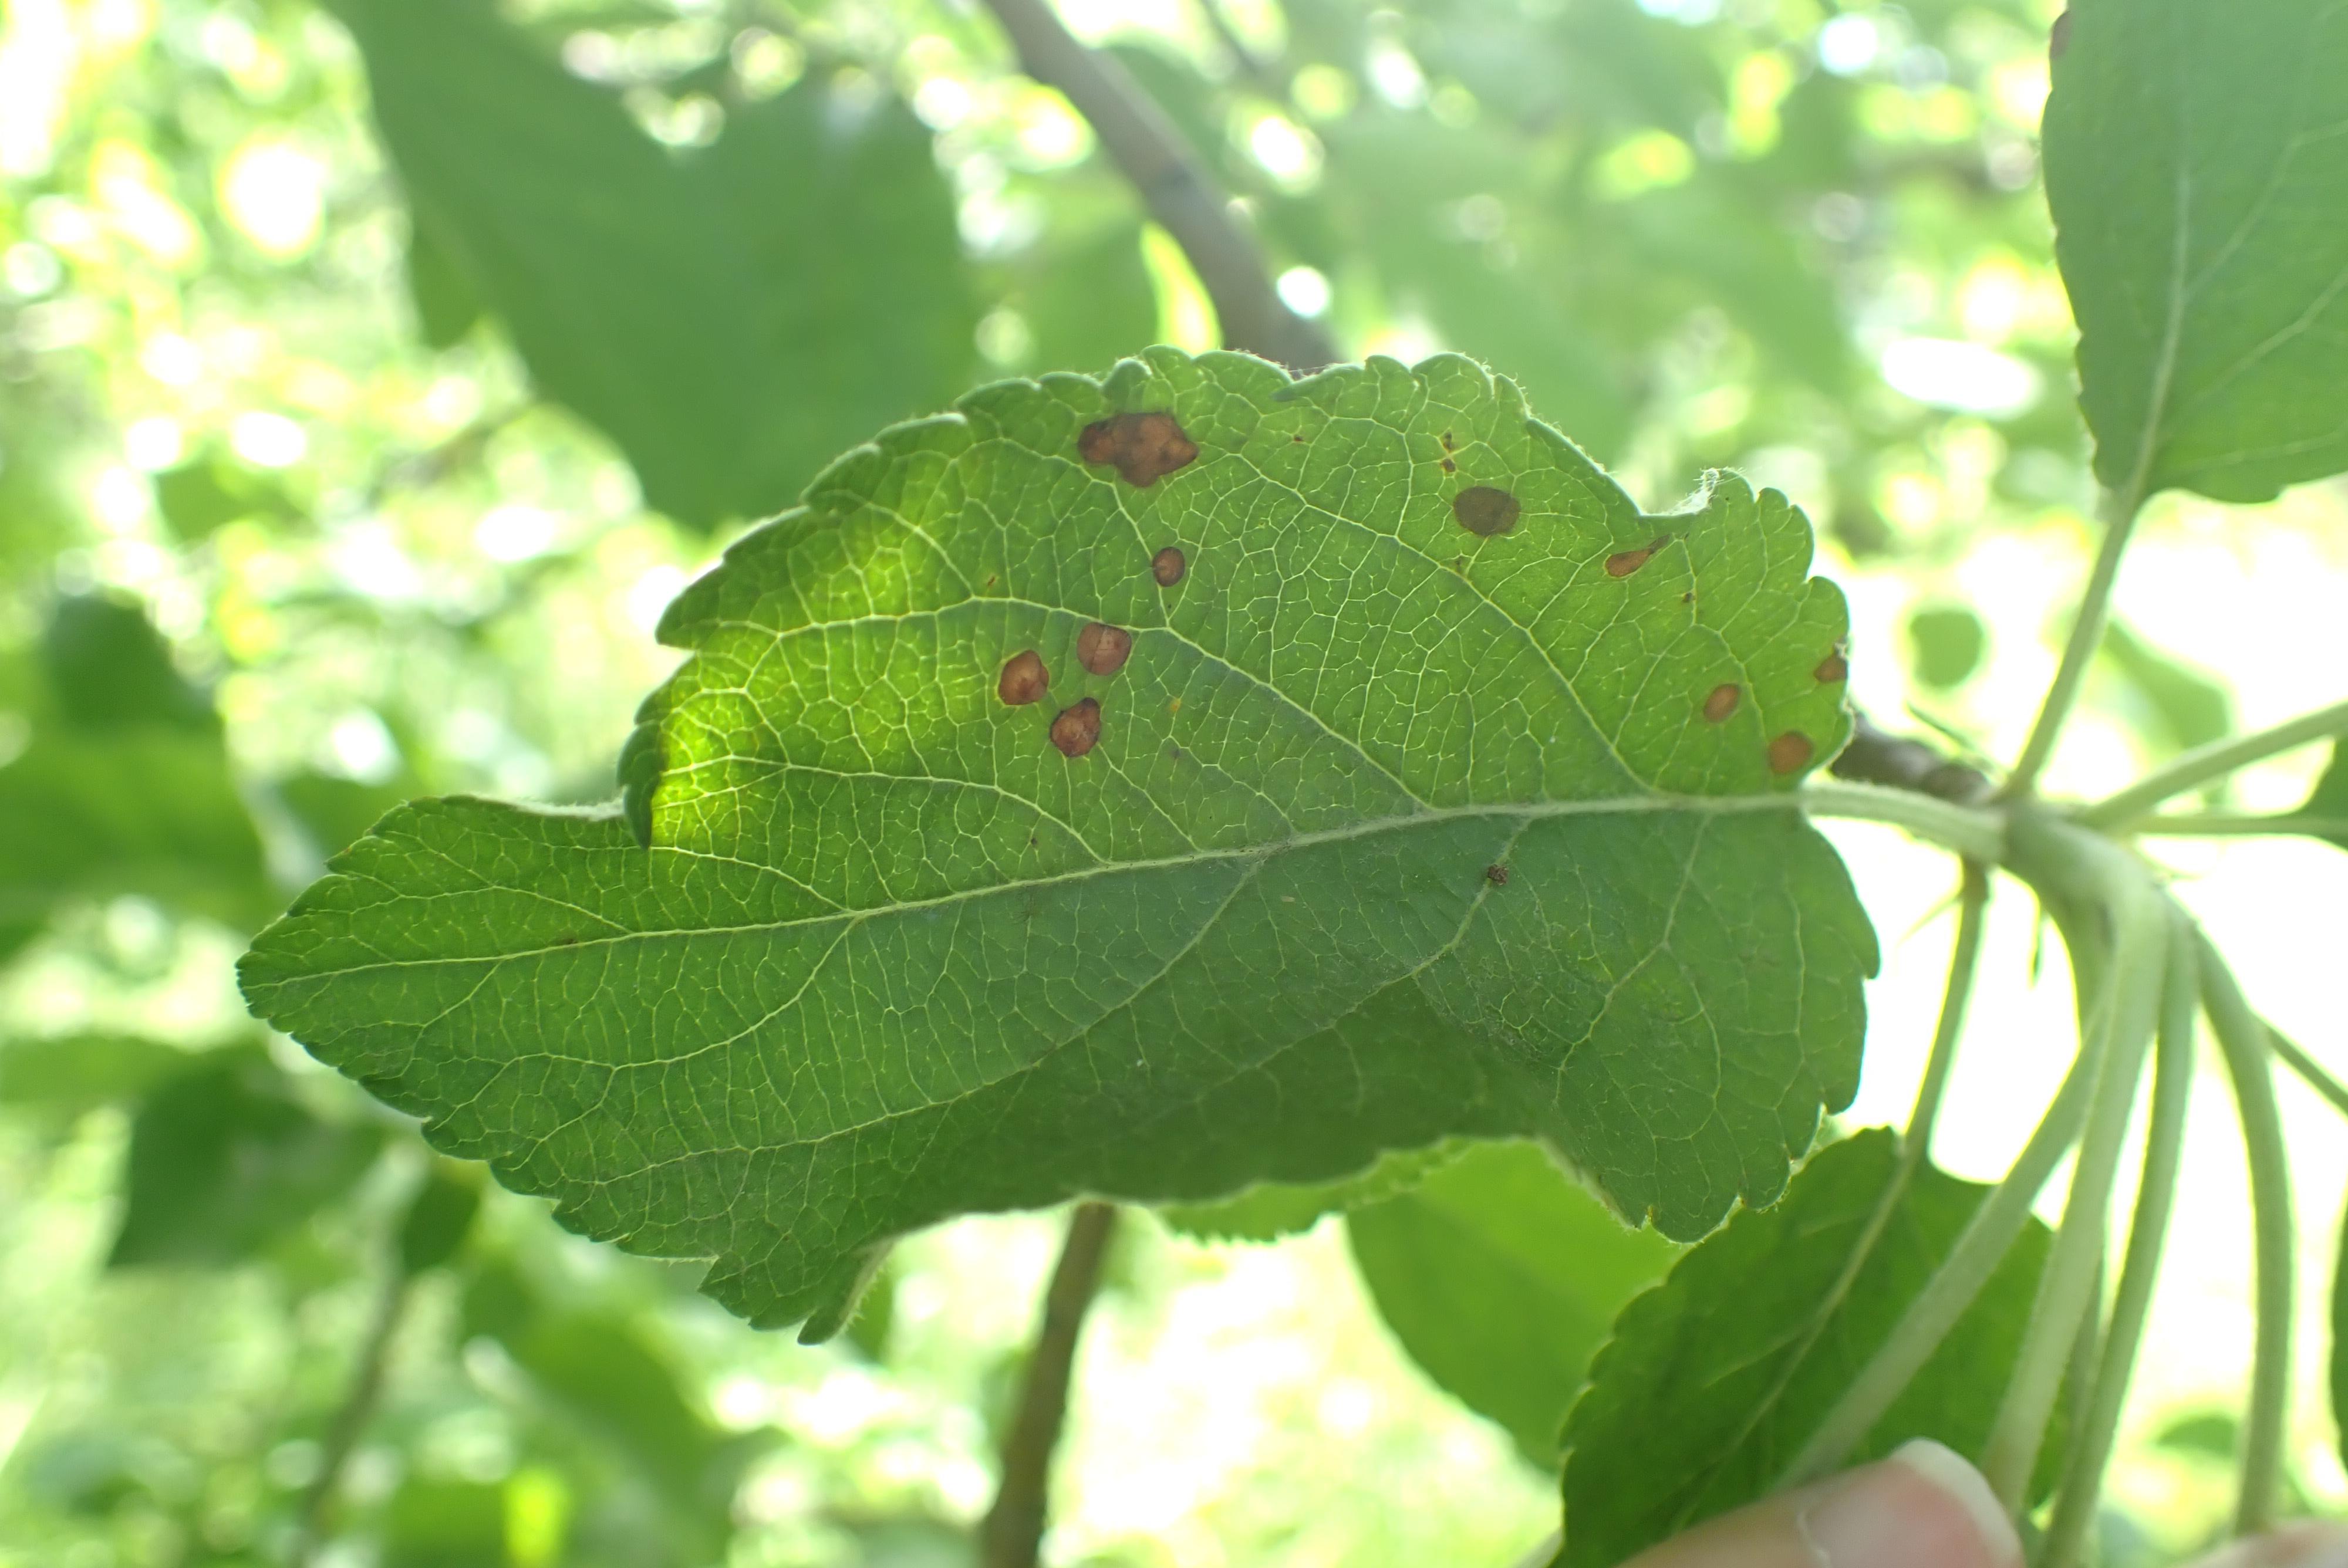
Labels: frog_eye_leaf_spot